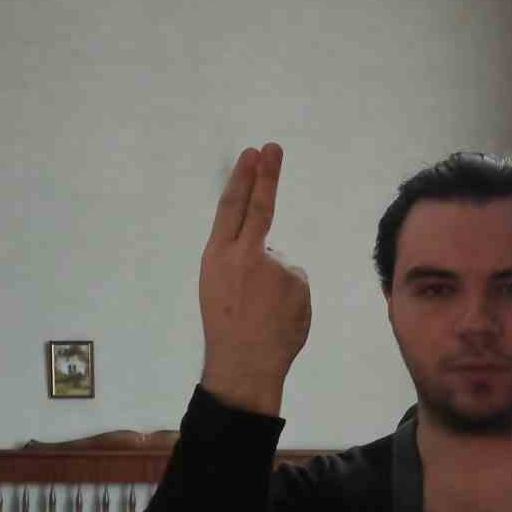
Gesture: two_up_inverted